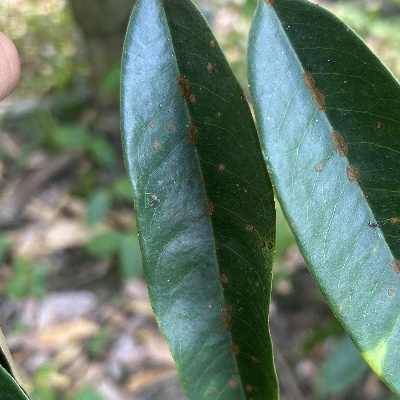
Label: Leaf_Algal